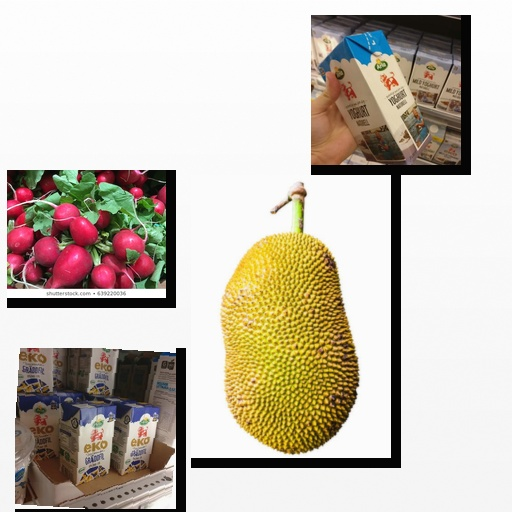
Food items: spiny_gourd, natural_yogurt, radish, sour_cream